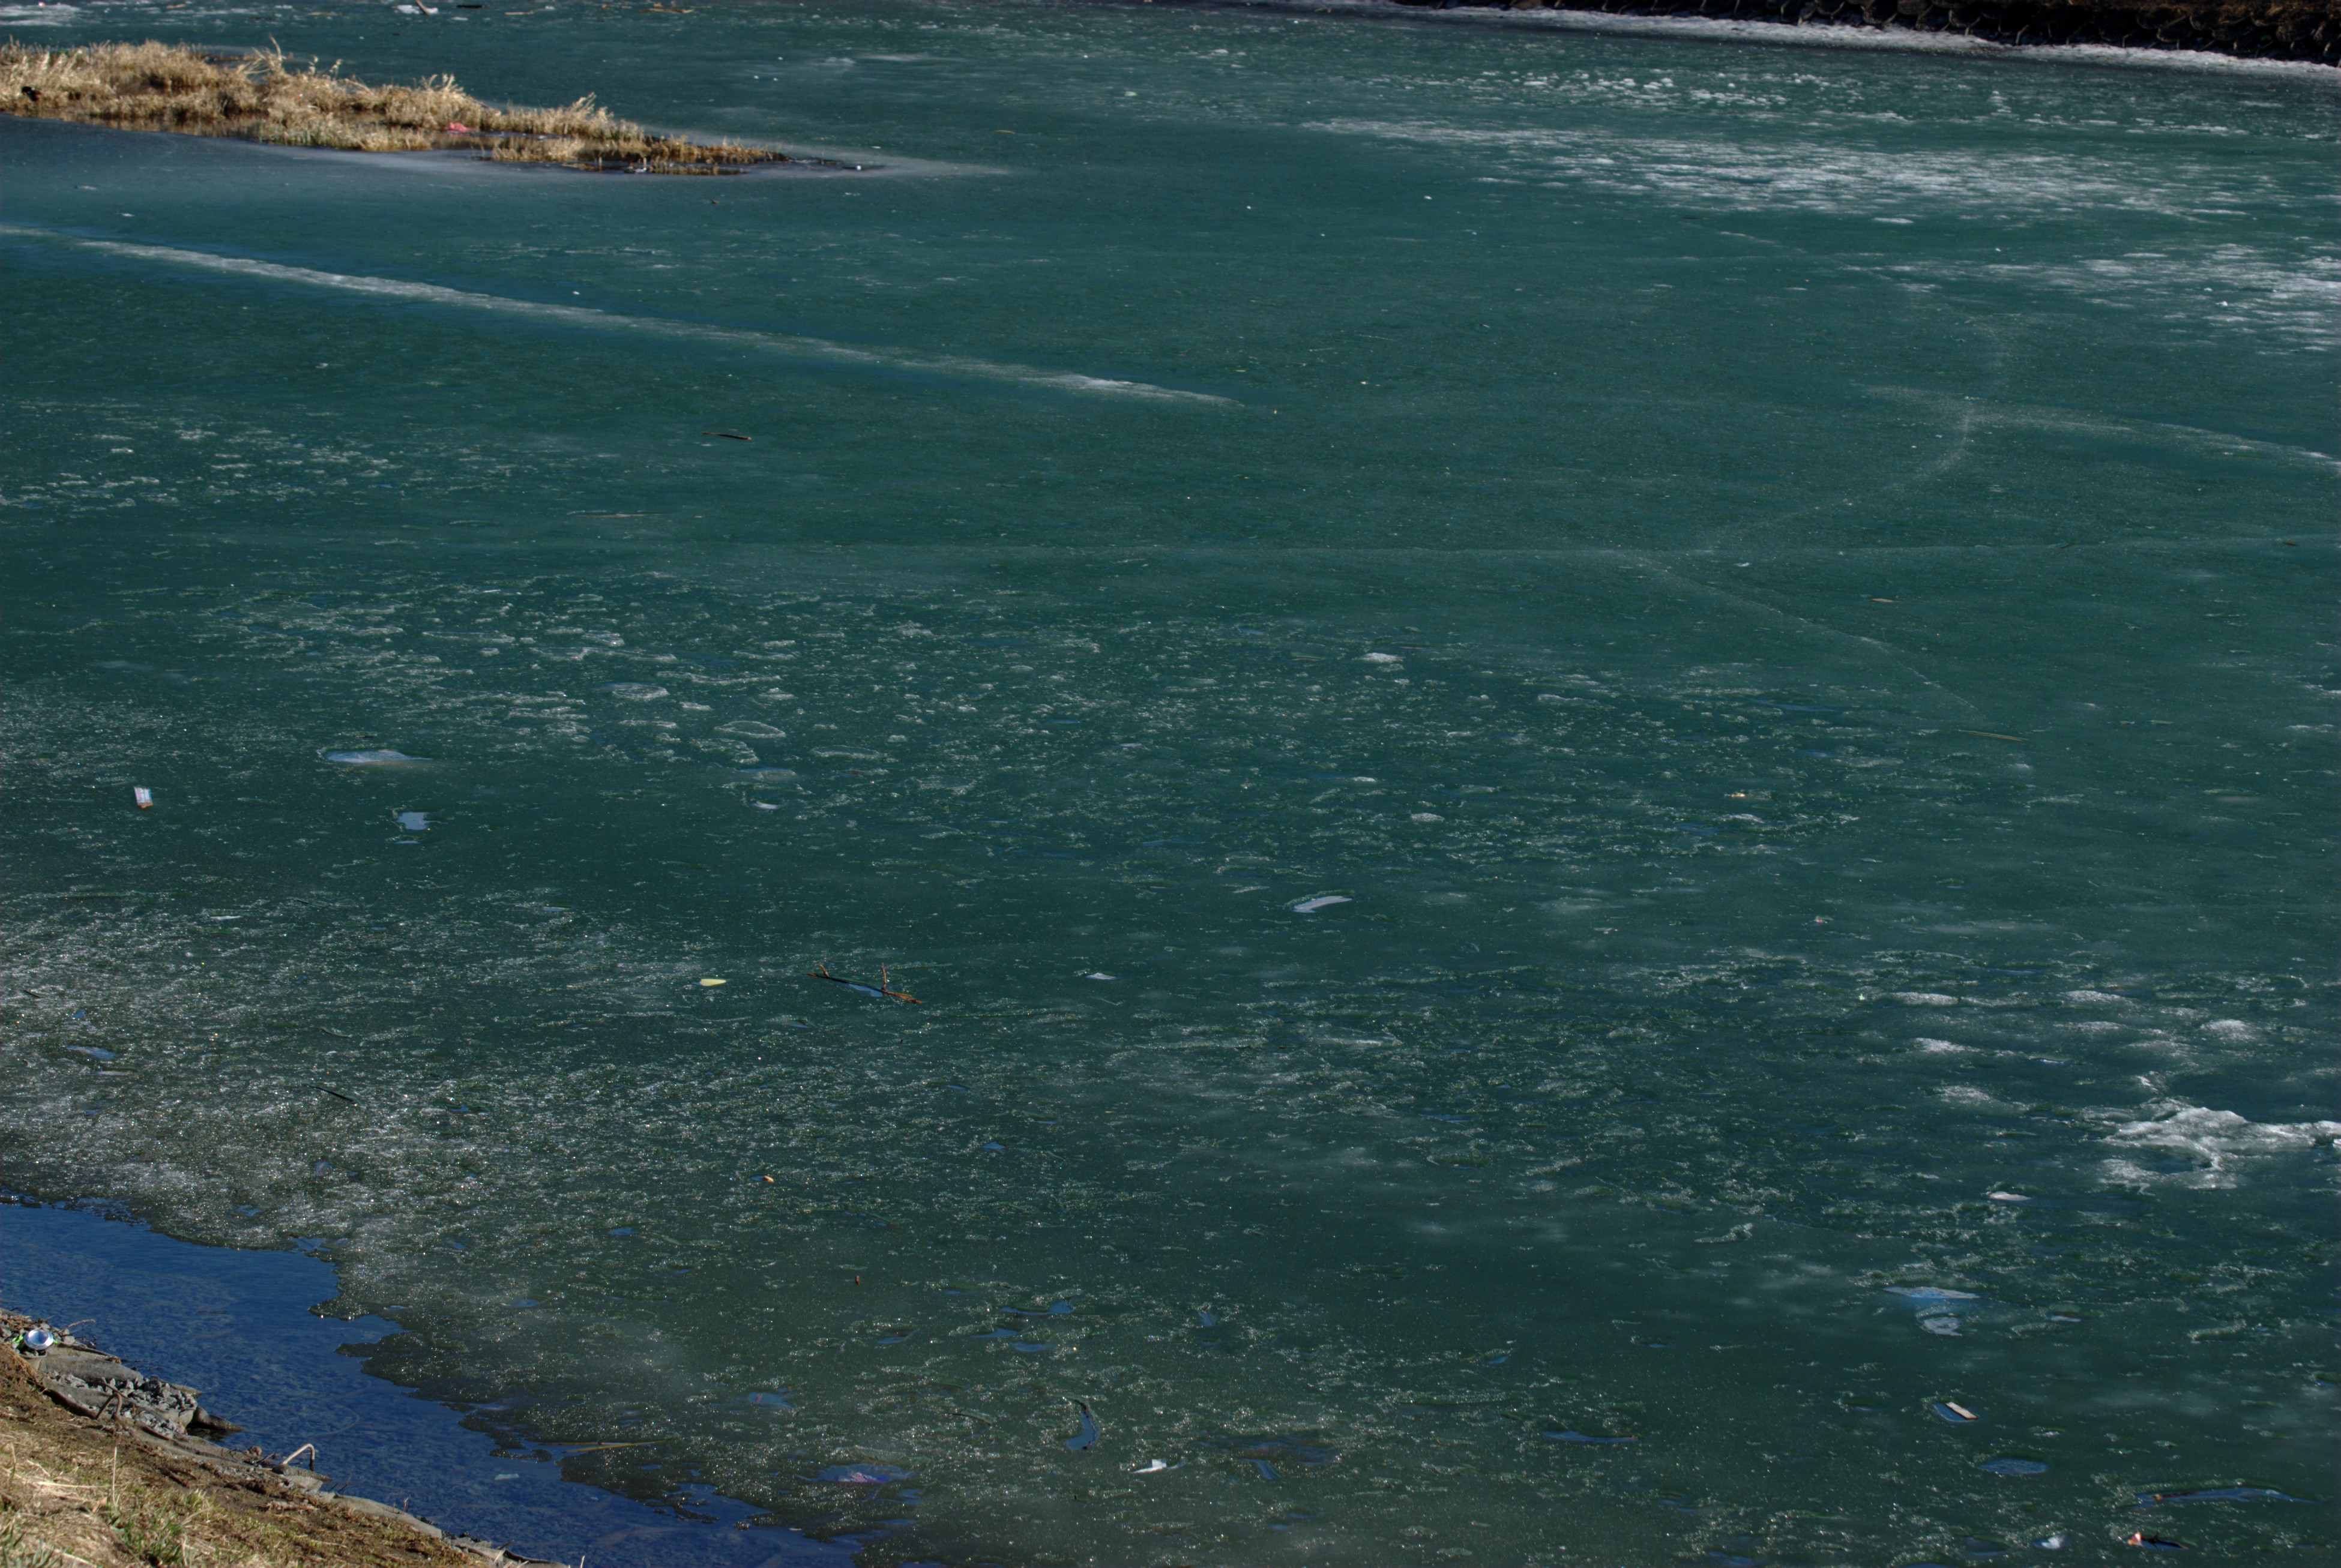
beach, sea, coast, ocean, shore, wave, ice, bay, nikon, terrain, body of water, moscow, russia, d80, moskau, cape, nikond80, moscou, solntsevo, solncevo, overtheexcellence, aerial photography, atmosphere of earth, wind wave